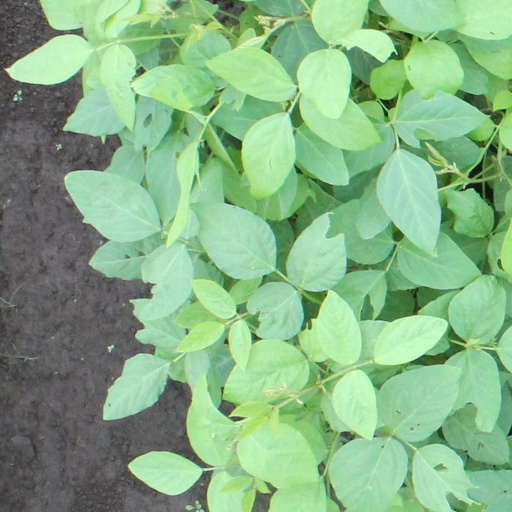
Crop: soybean